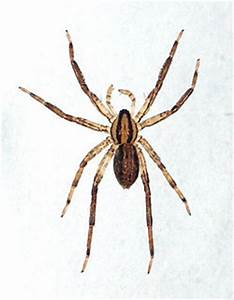
Label: spider